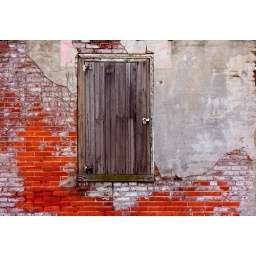
One of the many old doors and windows on an abandoned building I found in Chester, PA